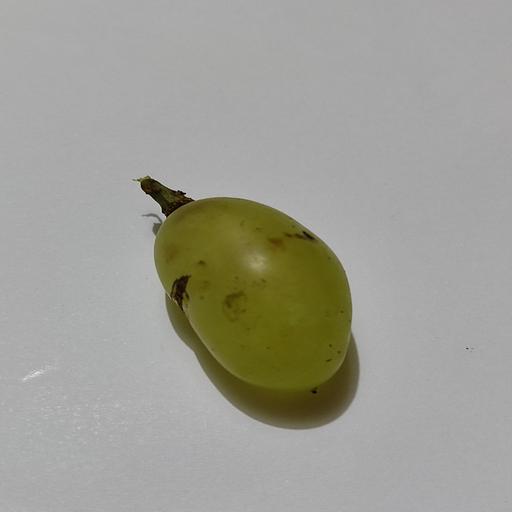
Crop type: Grape